Real property

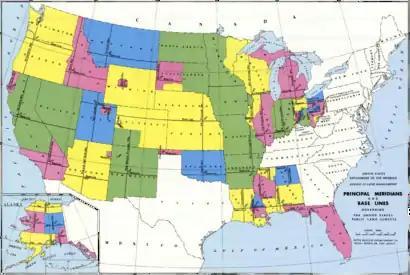
Principal meridians and Baselines governing the United States Public Land Survey System

The Public Land Survey System (PLSS) is the surveying method developed and used in the United States to divide real property for sale and settling. The PLSS used nominally rectangular shapes to divide. The basic unit in the PLSS is the Section of land, typically 1-mile square. A 6 x 6-mile grid of sections of landform is what is referred to as a Township. Townships are laid out east and west of a Principal meridian, and north and south of a Baseline.